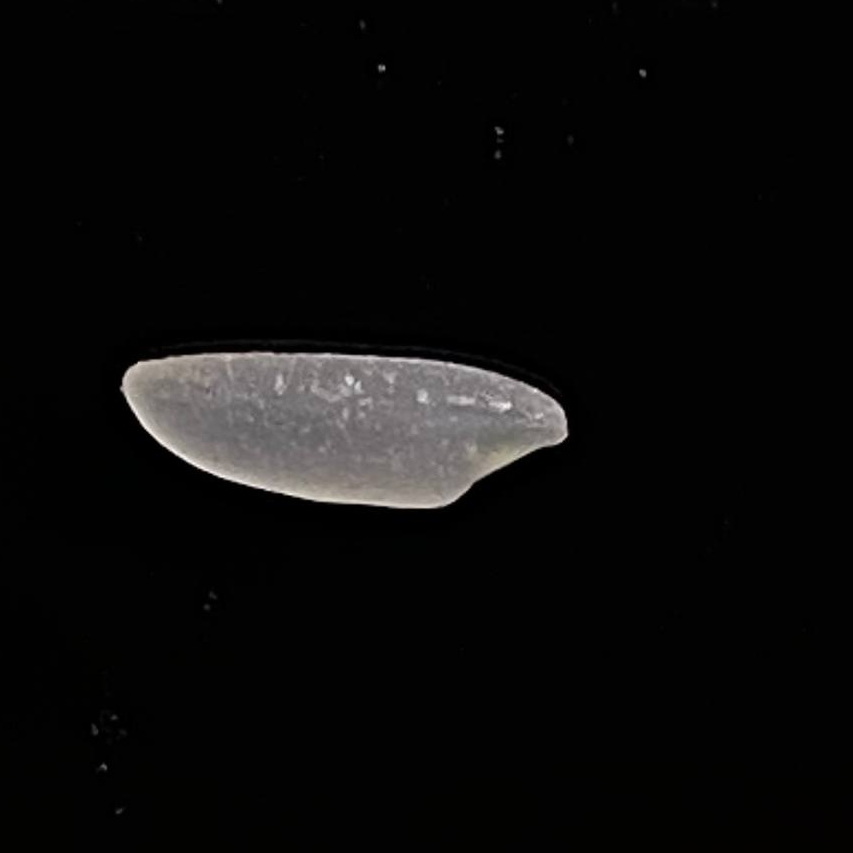
Rice variety: Katarivog